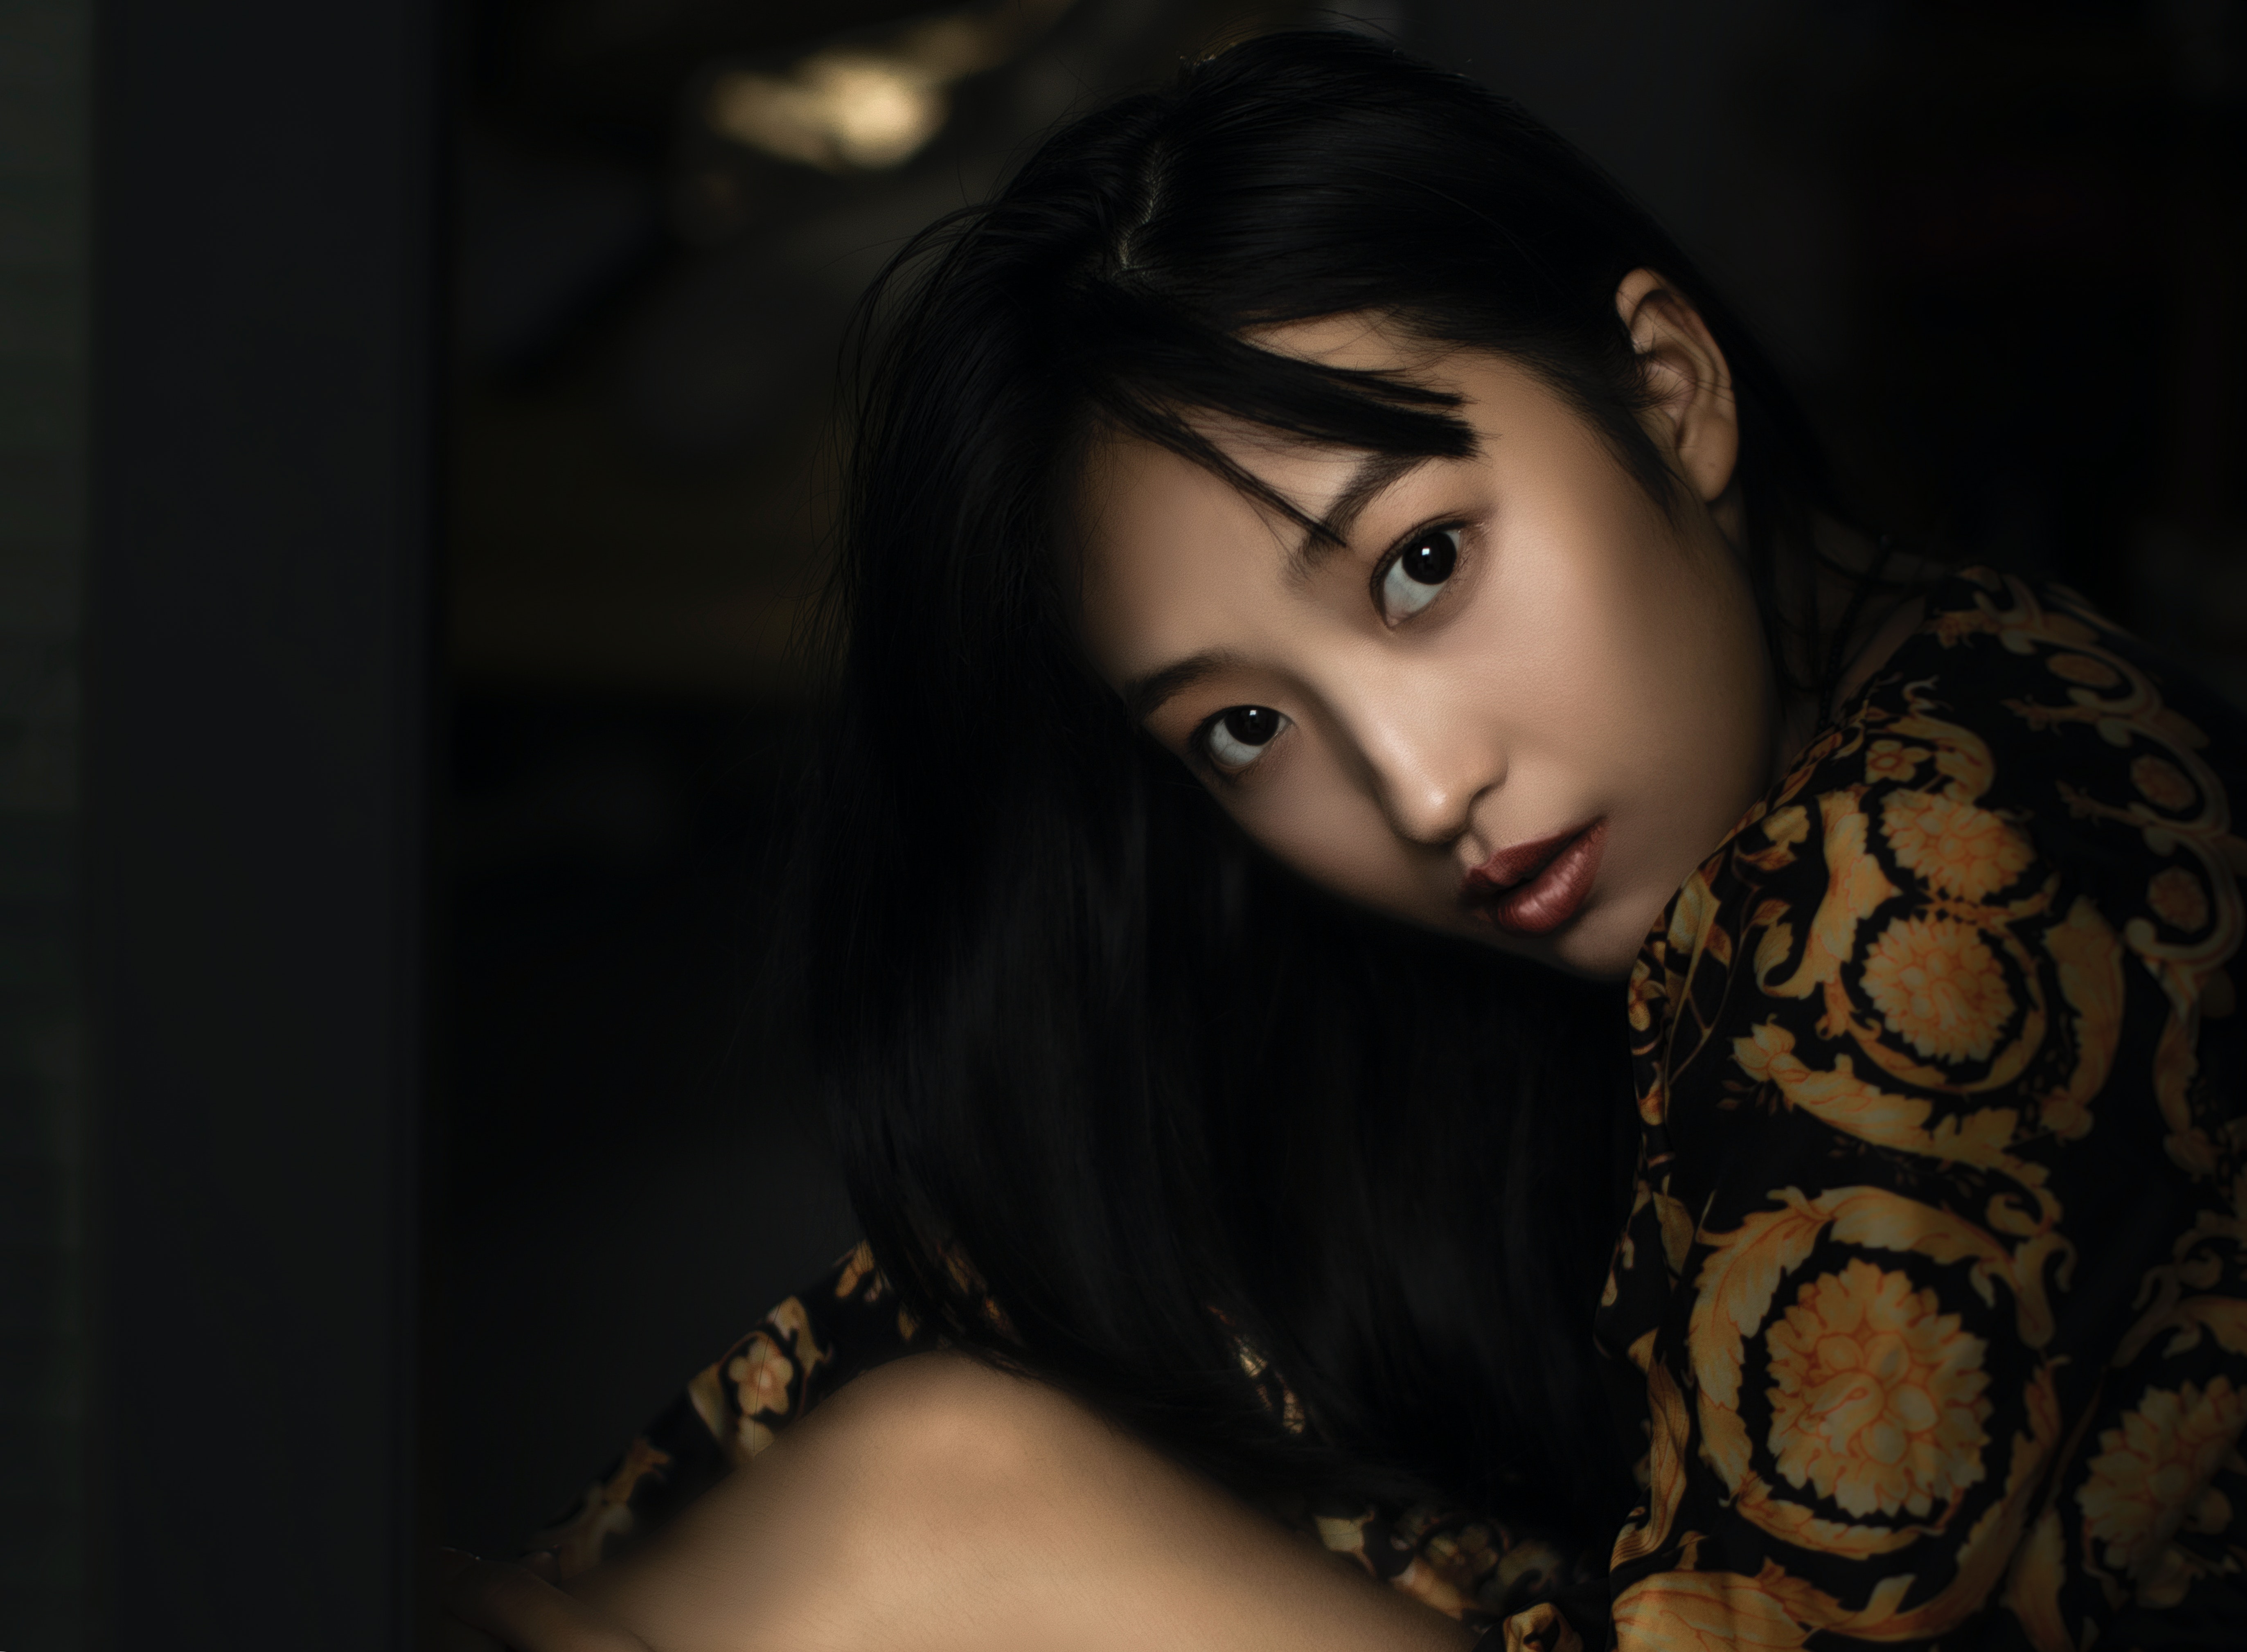
woman, lip, eyelash, flash photography, black hair, long hair, jewellery, trunk, chest, darkness, makeover, brown hair, lipstick, eye liner, art model, fashion design, fashion model, tattoo, embellishment, human leg, portrait photography, abdomen, flesh, pattern, portrait, photo shoot, temporary tattoo, thigh, visual arts